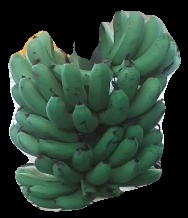
Variety: pachbale
Grade: grade2